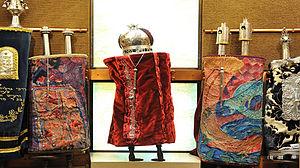
Thora à la Synagogue Reconstructionniste de Montréal (Canada)
La Torah ou Thora est, selon la tradition du judaïsme, l'enseignement divin transmis par Dieu à Moïse sur le mont Sinaï et retransmis au travers de ses cinq livres ainsi que l'ensemble des enseignements qui en découlent.
L'Arche d'Alliance est le coffre qui, selon la Bible, contient les Tables de la Loi données à Moïse sur le mont Sinaï.